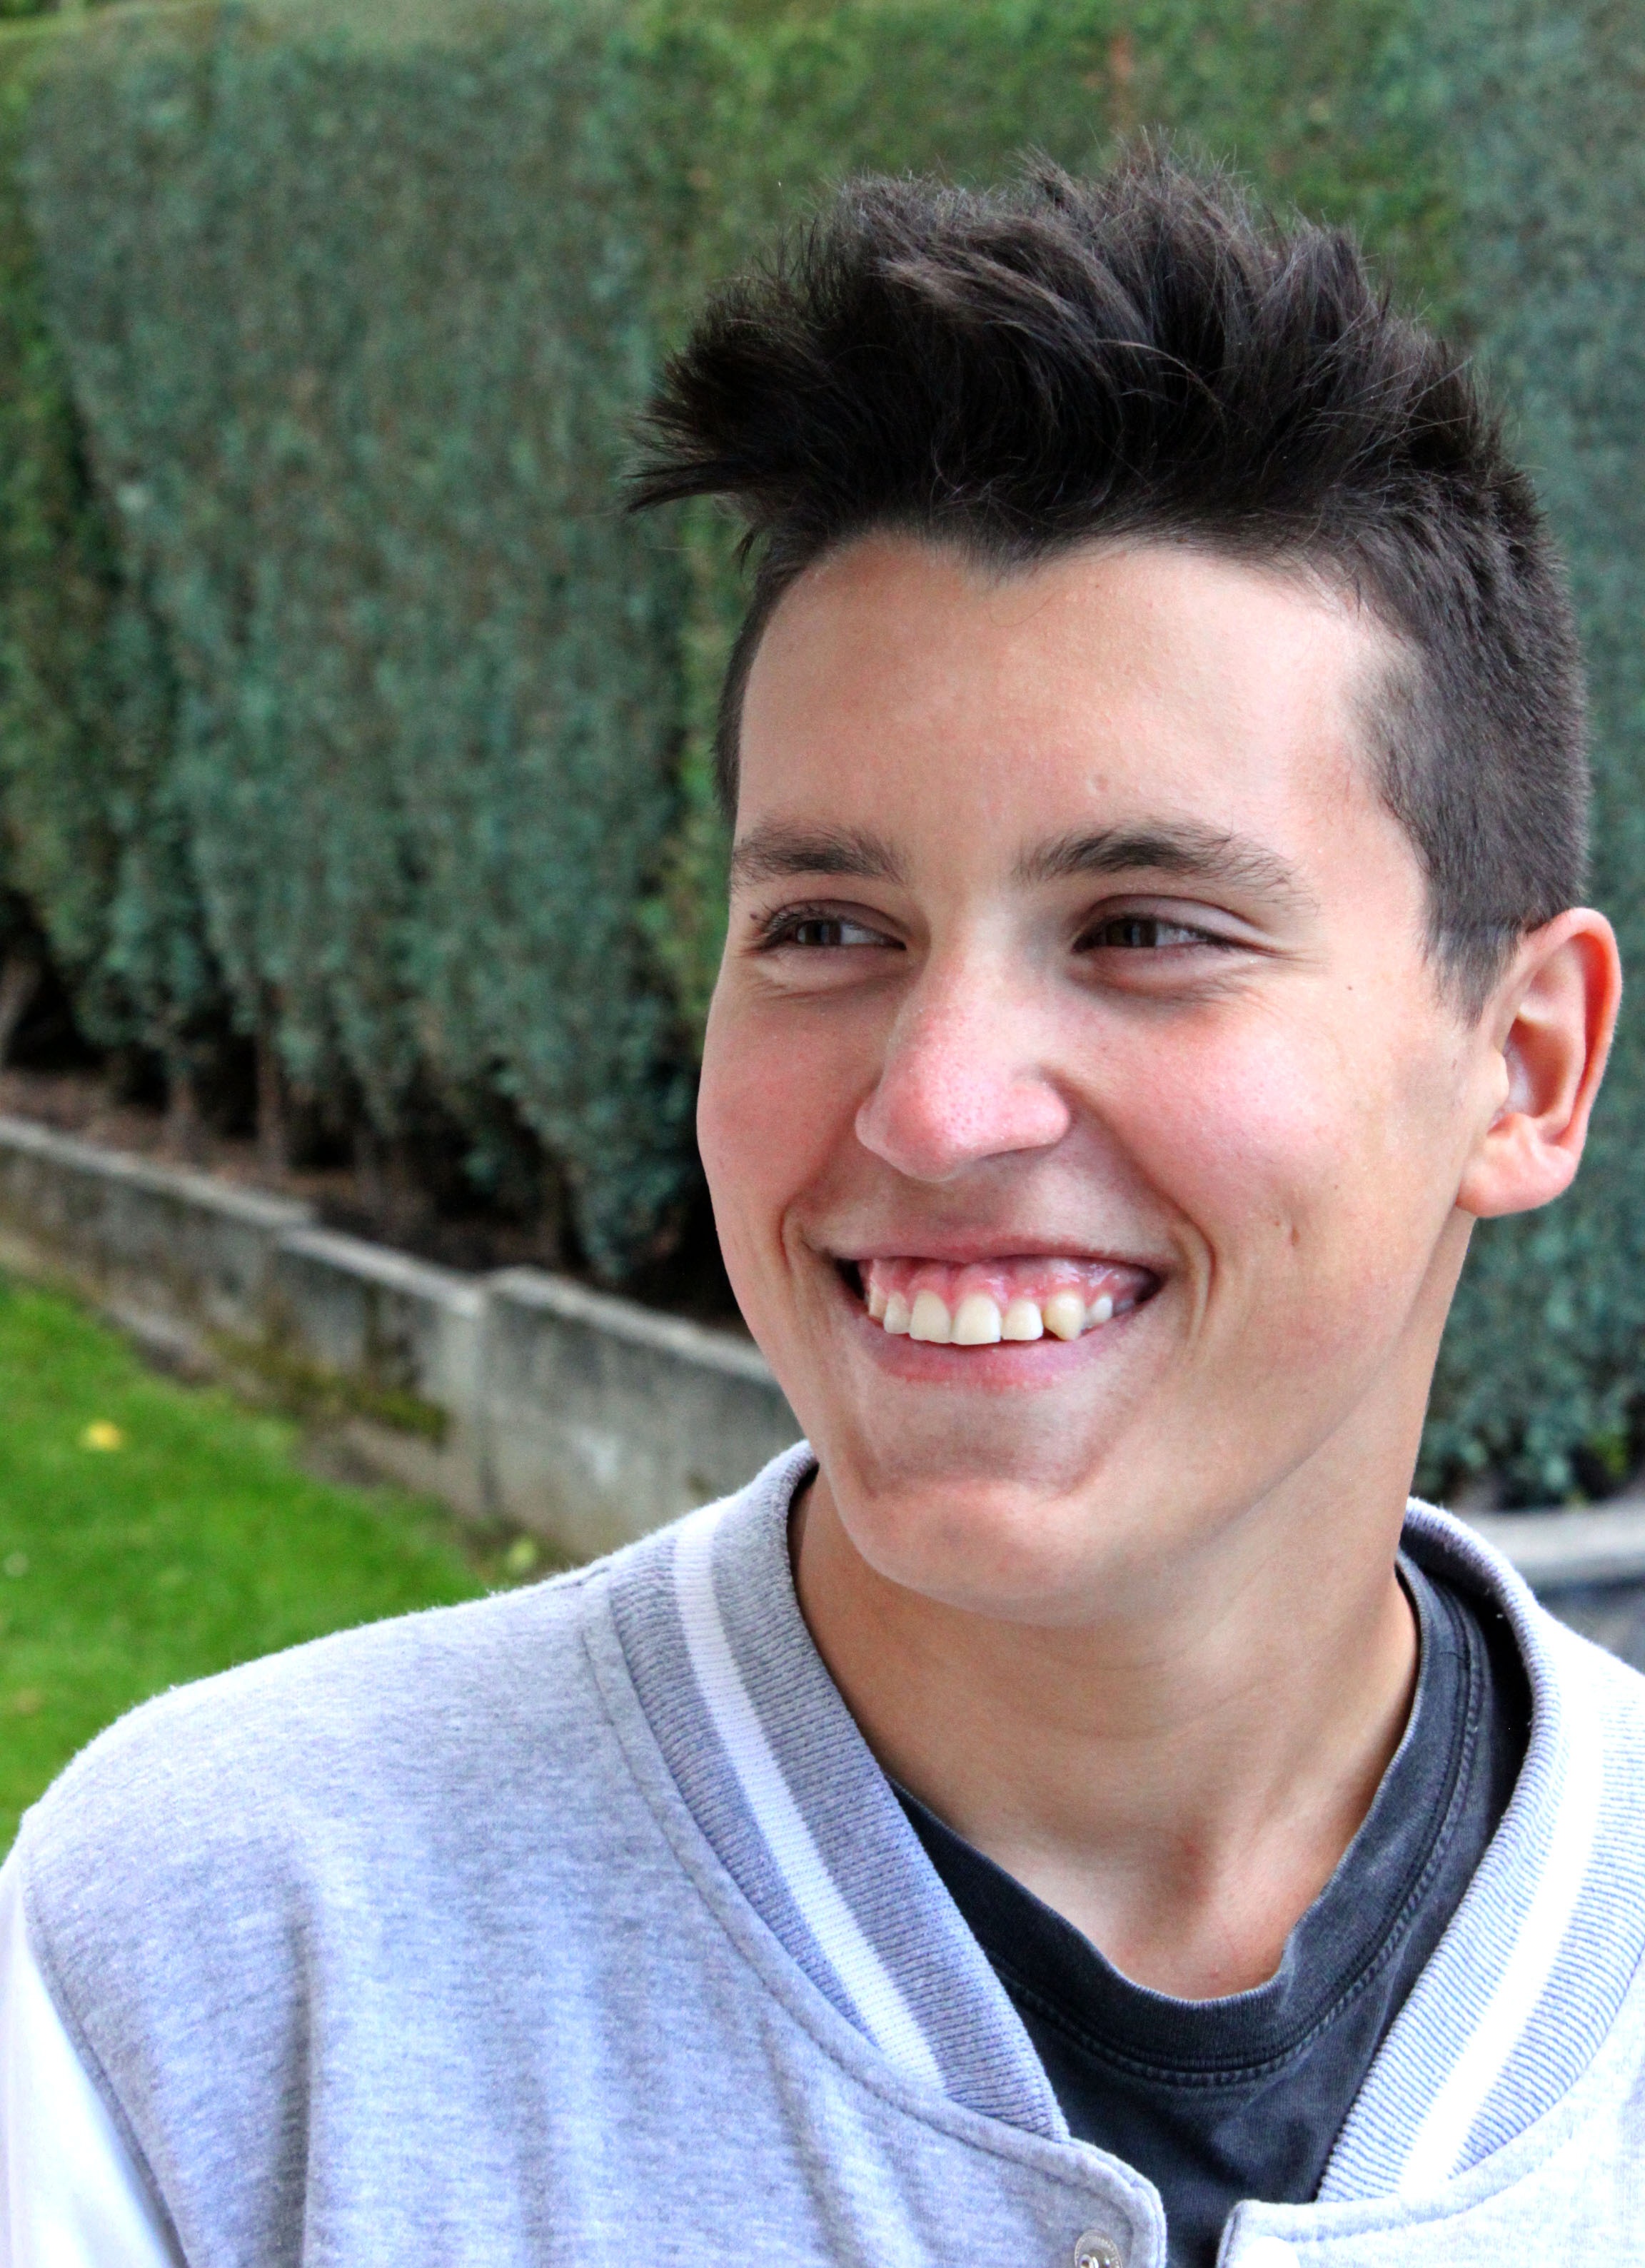
man, nature, person, people, woman, hair, boy, male, portrait, young, human, facial expression, hairstyle, smile, teenager, laugh, senior citizen, son, face, happy, funny, teen, friendly, young people, photo shoot, portrait photography